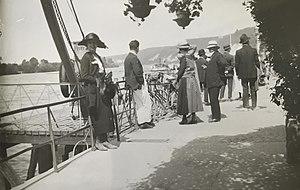
En attendant le bac pour traverser la Seine
Les bacs de Seine désignent les bateaux chargés d'effectuer un service public de traversée de la Seine entre Rouen et Le Havre. Depuis des siècles, le franchissement du fleuve a toujours été d'une importance cruciale dans les relations entre les deux rives de la Basse Seine.